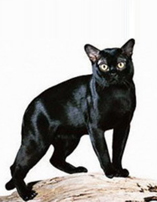
Breed: bombay